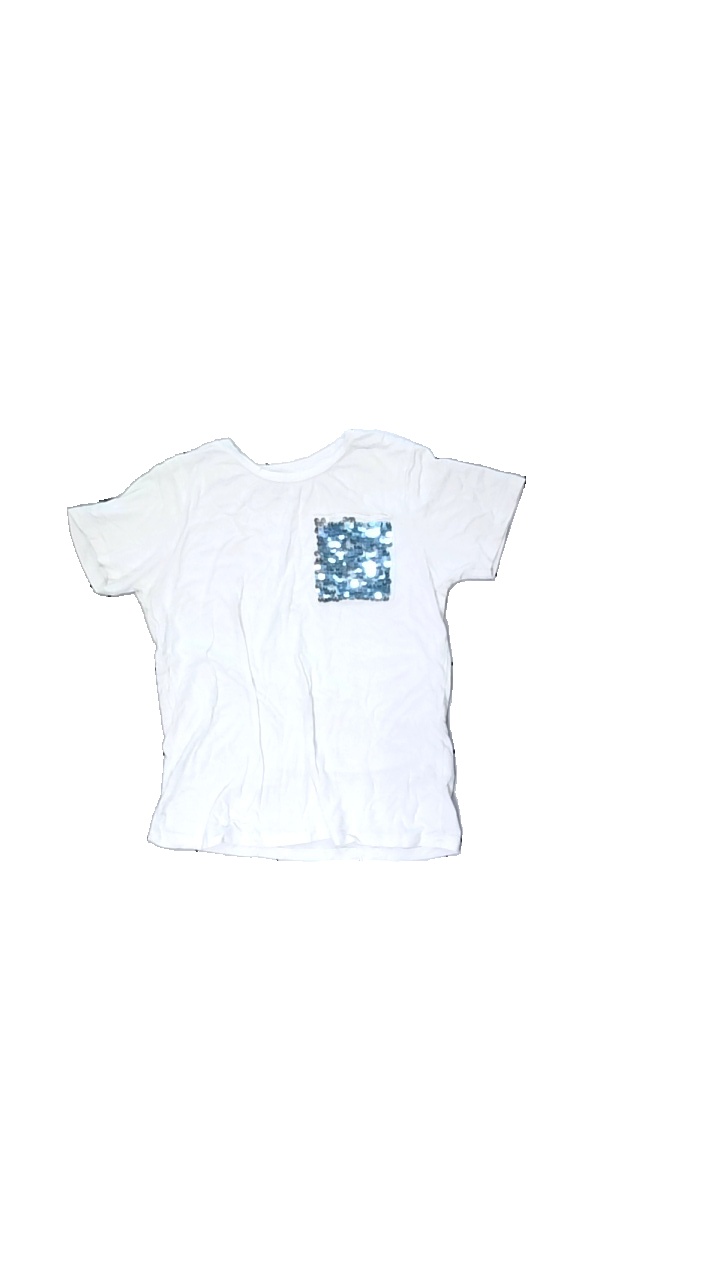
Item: T-shirt (Ladies)
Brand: Wow
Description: vit t-shirt med blå paljetter på bröstfickan. lite små hål längst ner samt några små fläckar
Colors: Blue, White
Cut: Regular
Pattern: Glitter
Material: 100% viscose
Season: All
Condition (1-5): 3
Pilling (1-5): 4
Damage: hål
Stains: Minor
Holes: Minor
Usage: Export
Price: <50